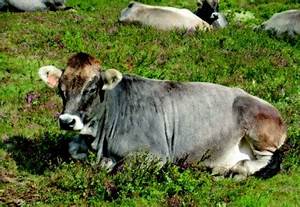
Label: cow